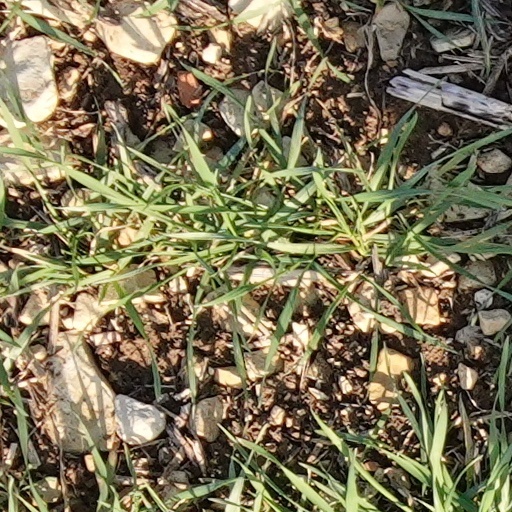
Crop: wheat